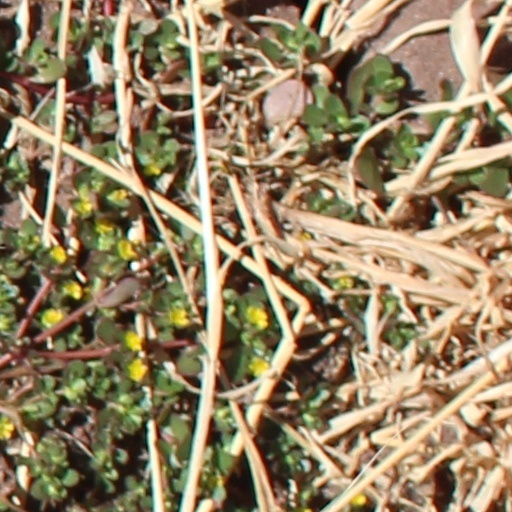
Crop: wheat